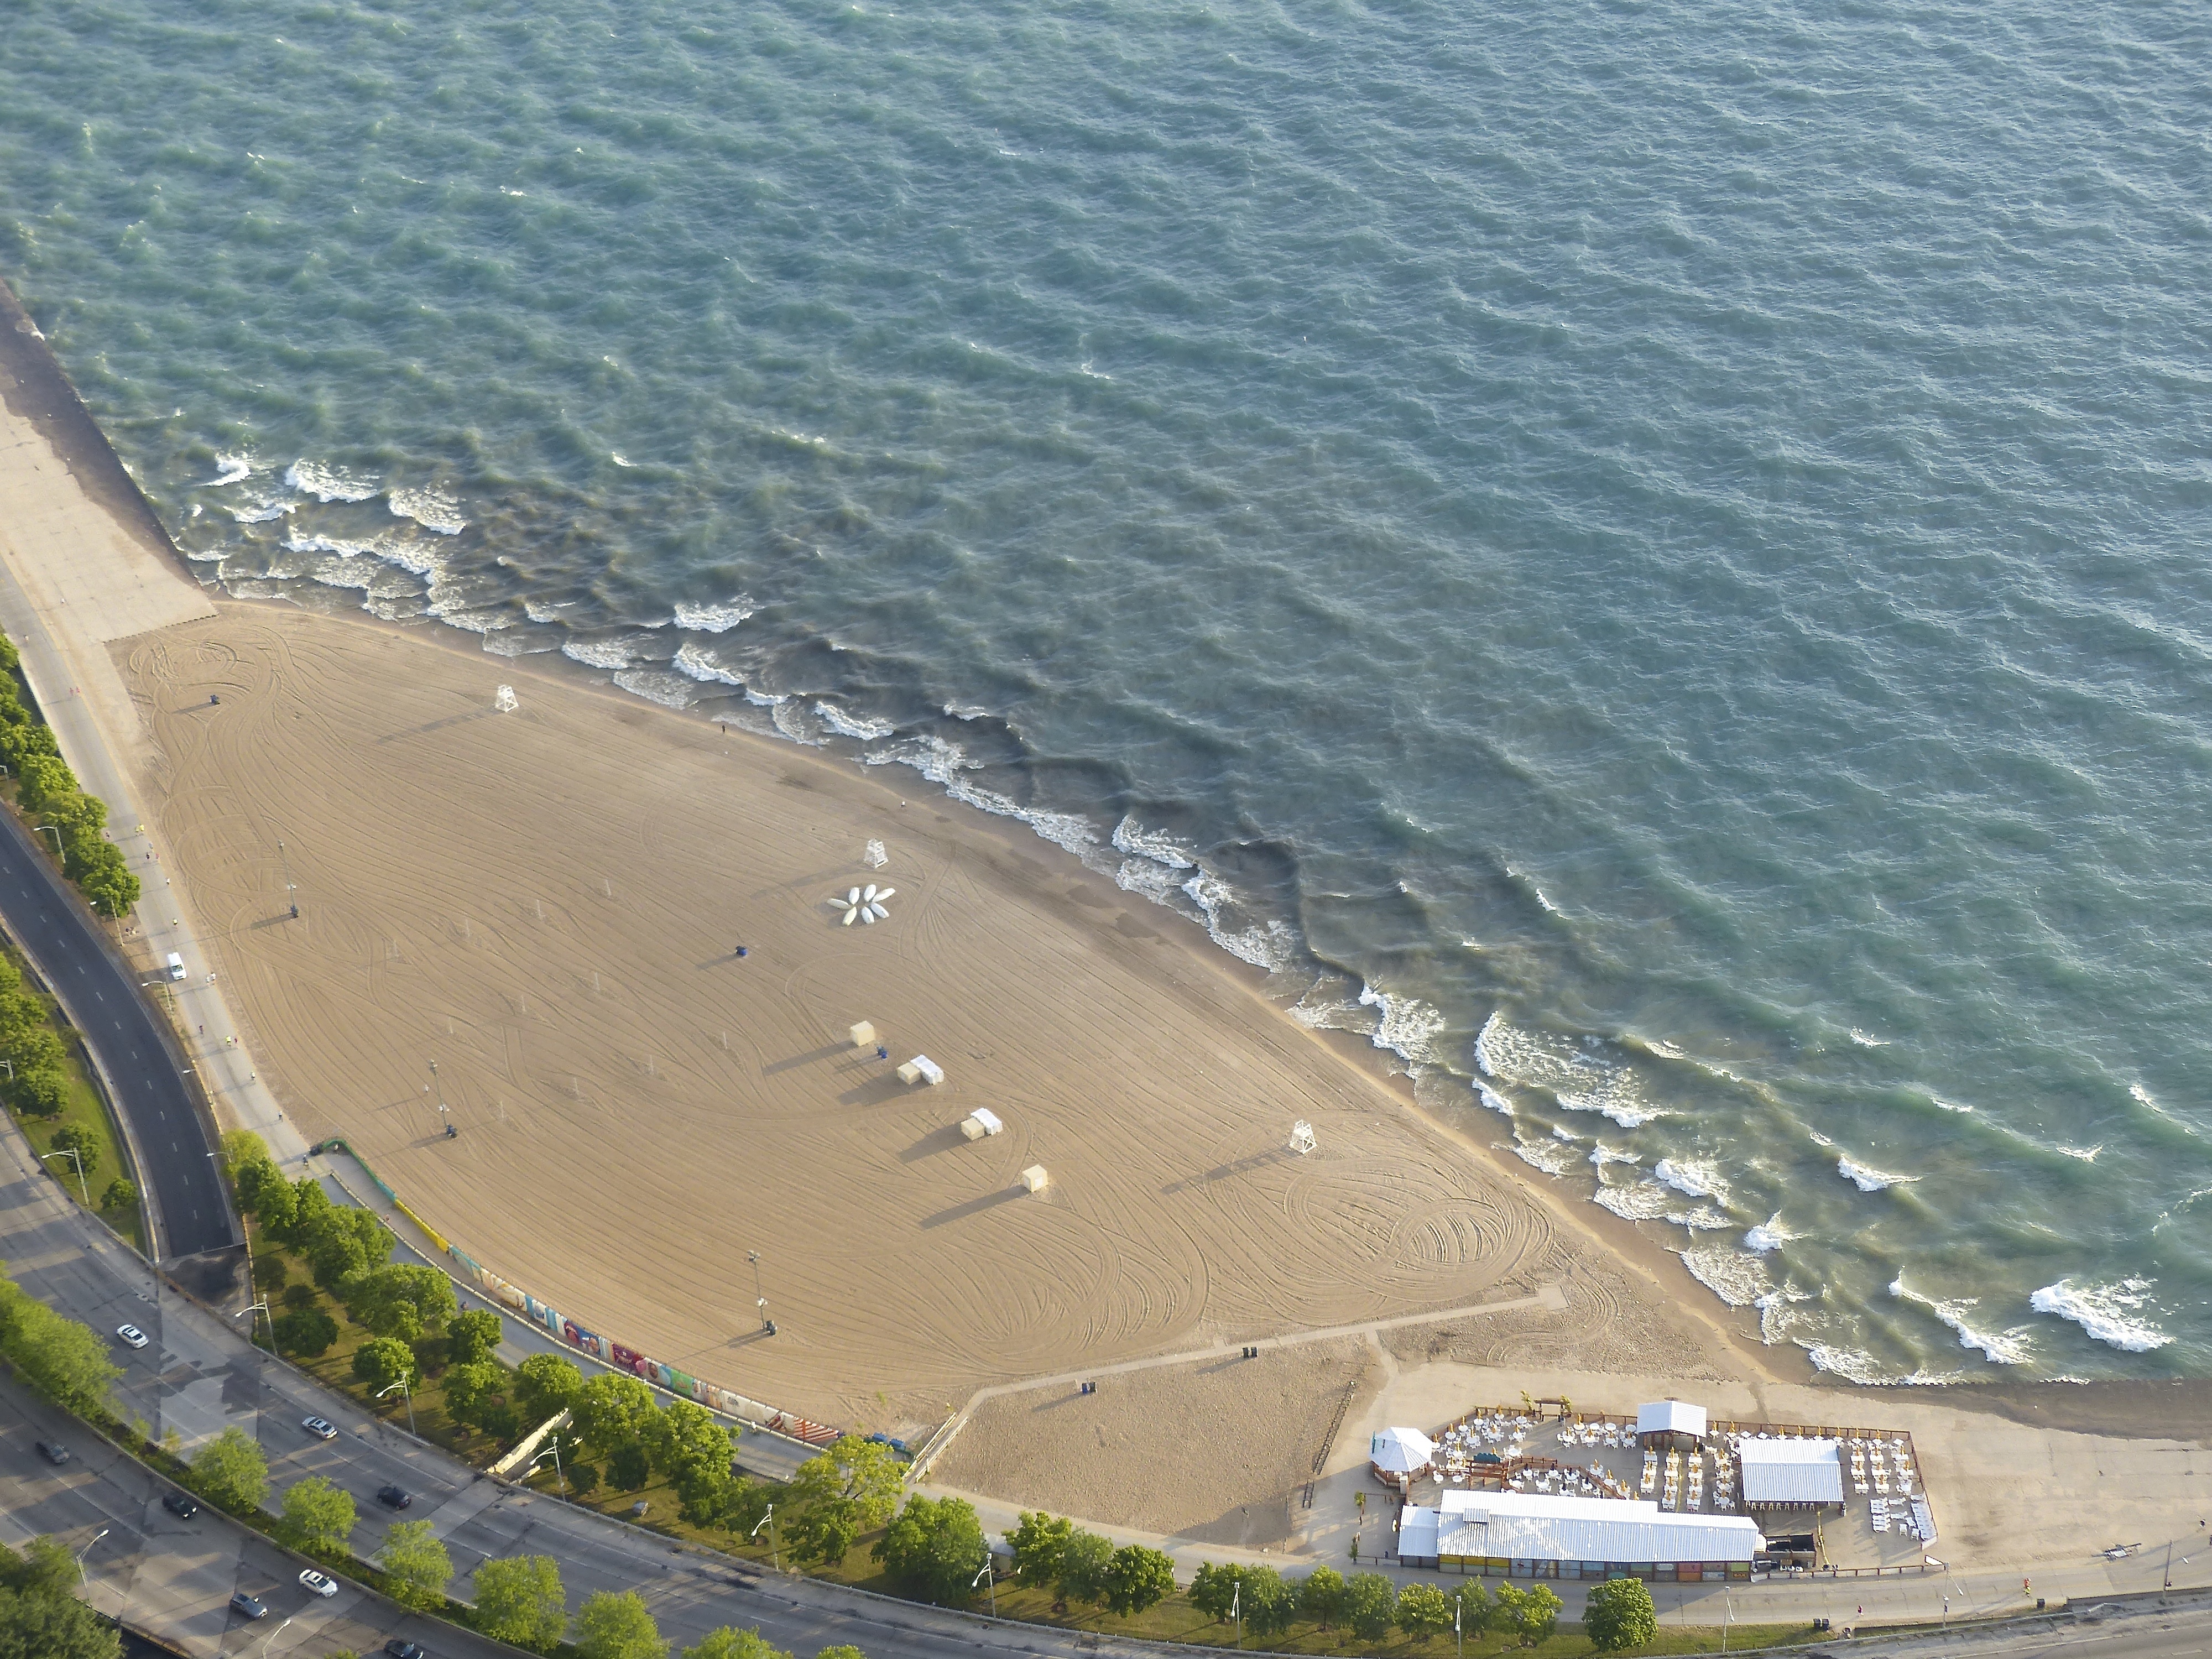
beach, sea, coast, ocean, open, street, morning, shore, window, lake, downtown, summer, travel, usa, bay, chicago, reservoir, terrain, gold, illinois, oak, michigan, lakefront, lakeshoredrive, cape, aerial photography